Jaguar Racing

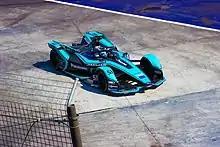
James Calado driving the I-Type 4 at the 2020 Mexico City ePrix, from which he was later disqualified.

In June 2019, Jaguar began their season six development testings with Alex Lynn and Mitch Evans. The team also tested James Calado, a potential candidate for the second seat. On 26 September, Jaguar formally confirmed Evans as their first driver as he signed a multi-year contract with the team. This will be Evans' fourth consecutive season with Jaguar. On 2 October, Calado was confirmed as Evans' teammate. On the same day, Jaguar also unveiled the new "I-Type 4" along with Castrol as its new partner, which returns to Jaguar's motorsport activities after a near 30-year absence. On 7 January 2020, it was announced that Alex Lynn was brought back to the team to become a reserve and test driver. With this move, Ho-Pin Tung, Jaguar's previous reserve driver, became the Jaguar Racing Global Ambassador while also remaining in the I-Pace eTrophy commentary team.